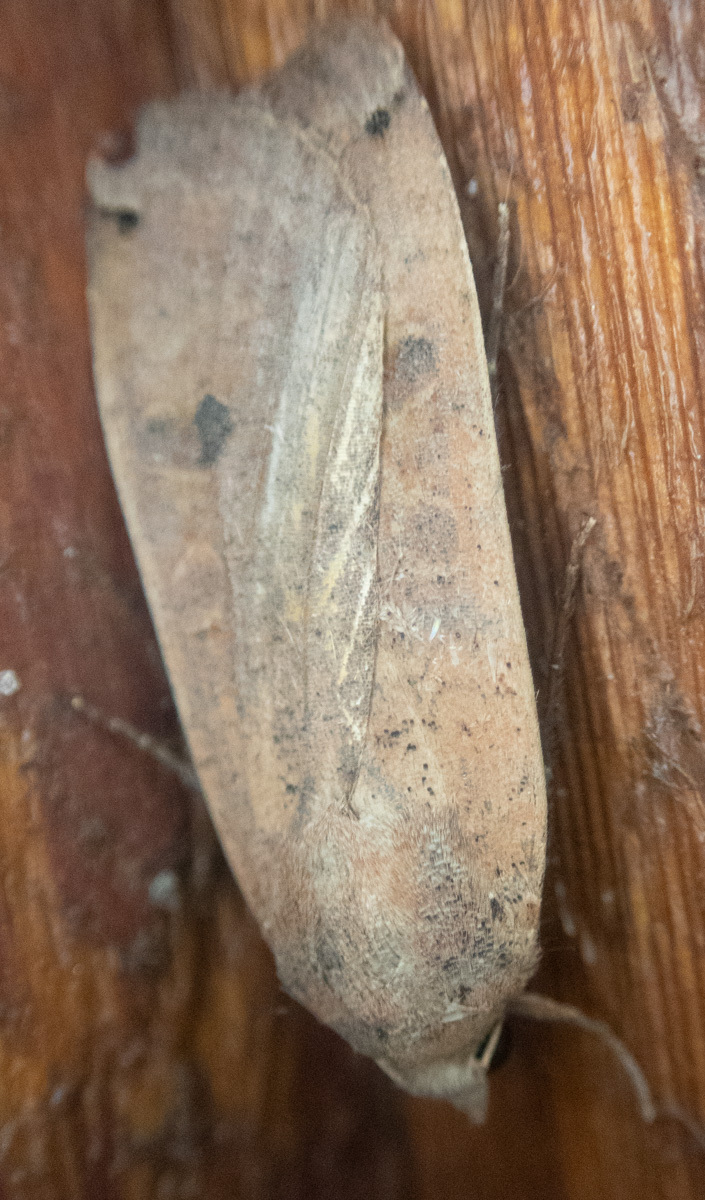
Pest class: cutworms